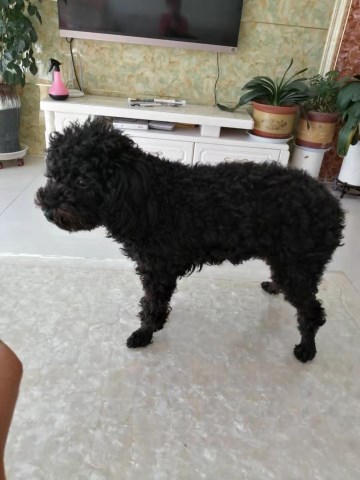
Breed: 7449-n000128-teddy